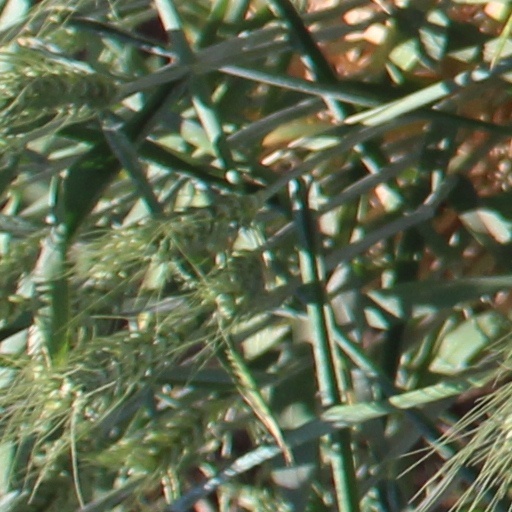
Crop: wheat